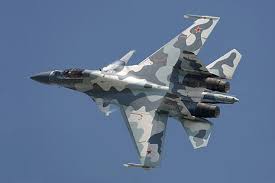
Label: BM-30